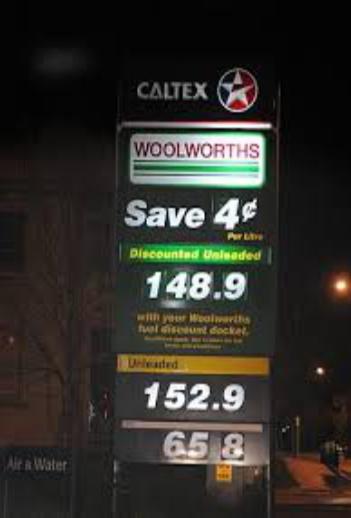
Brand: caltex woolworths
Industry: Others